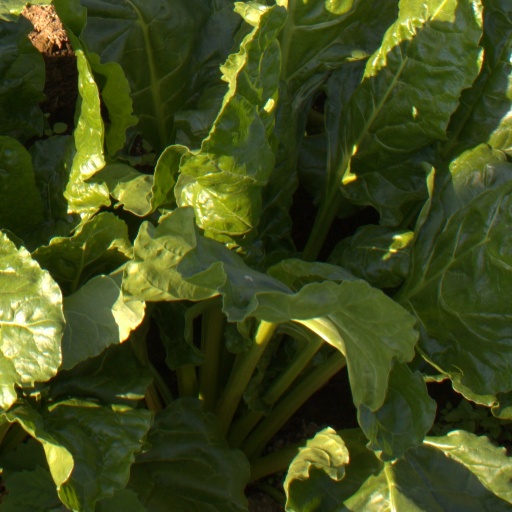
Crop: sugar beet